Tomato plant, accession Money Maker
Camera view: vertical (180 deg); turntable rotation: 300 degrees
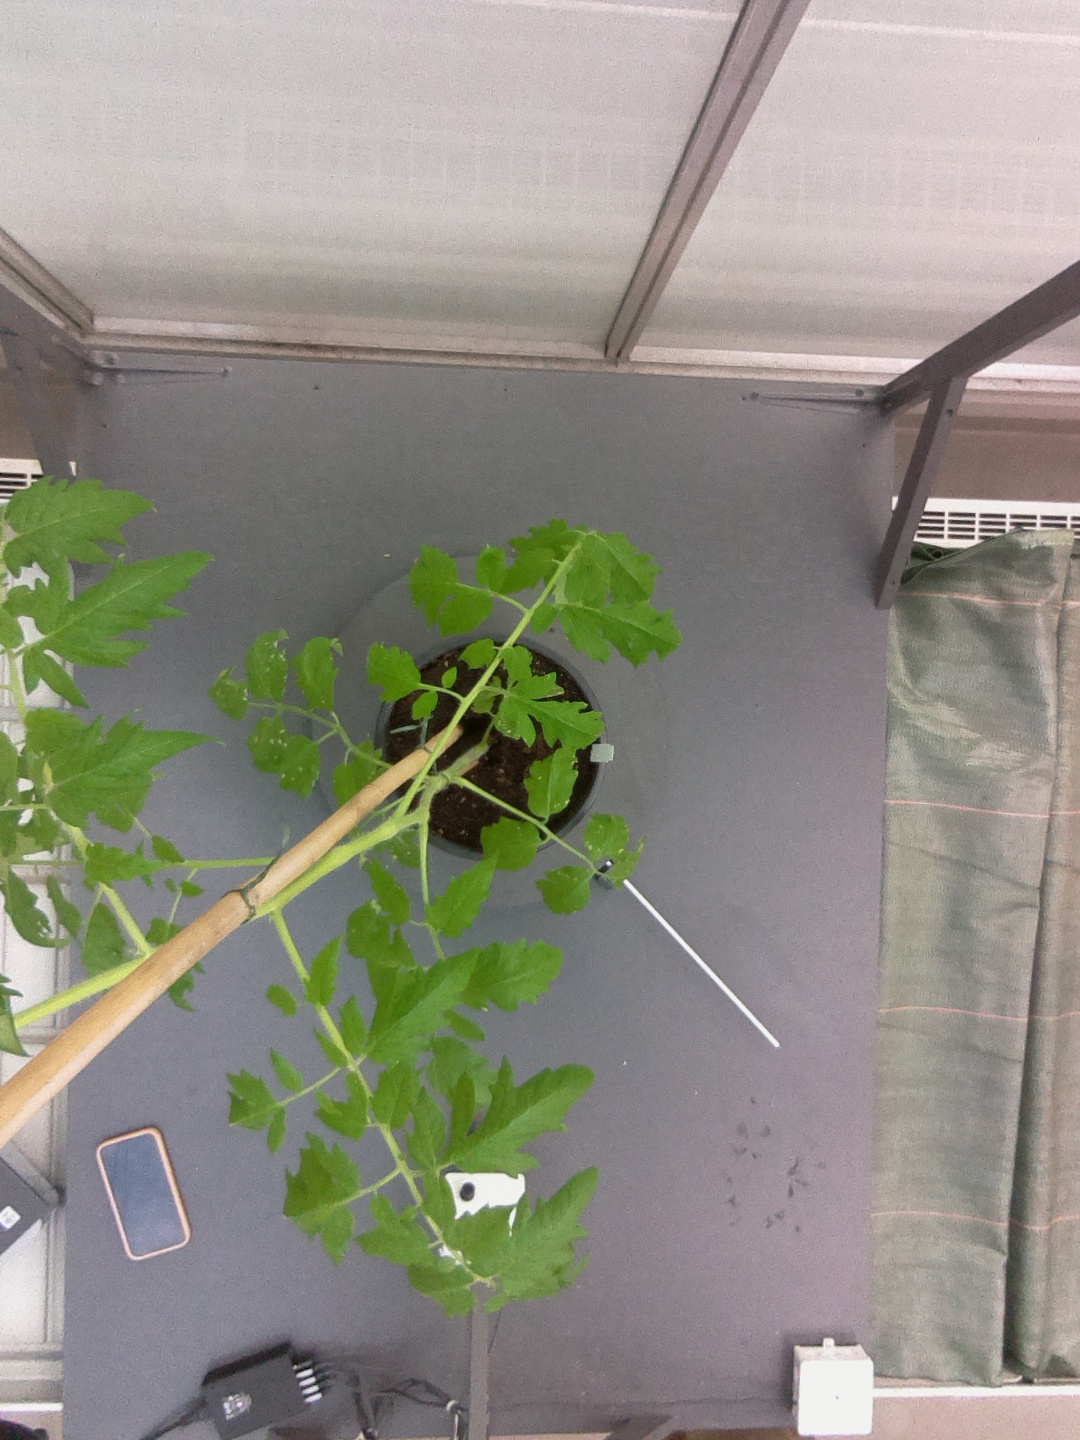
BBCH growth stage 52: 2 inflorescences visible